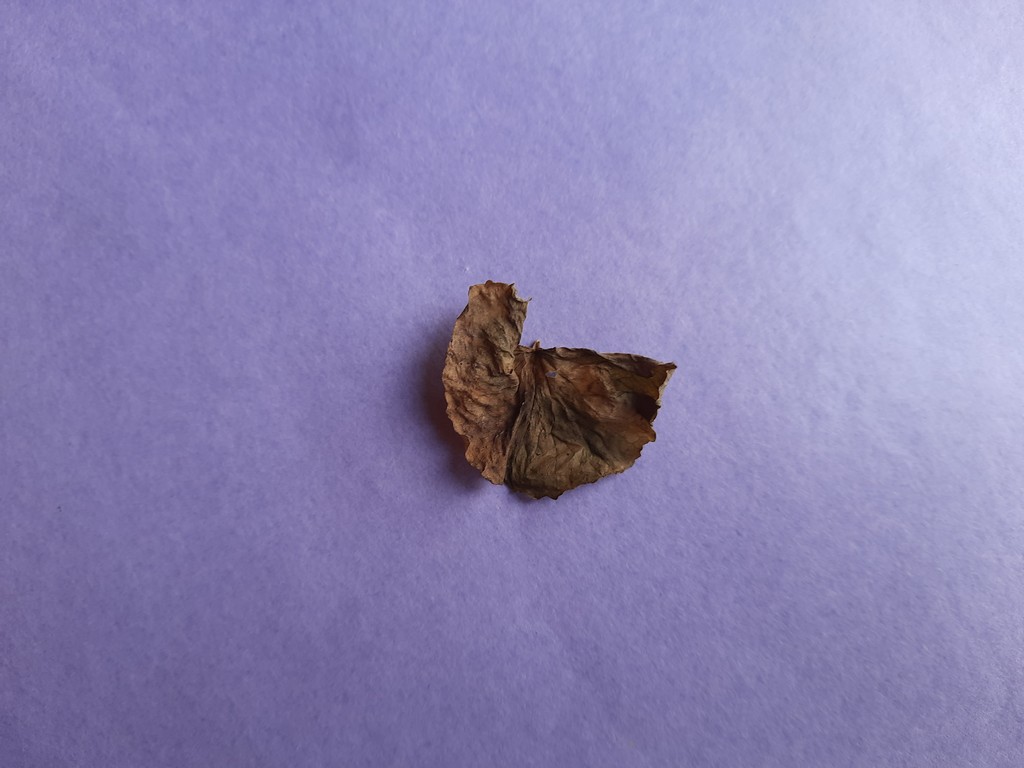
Label: Dried